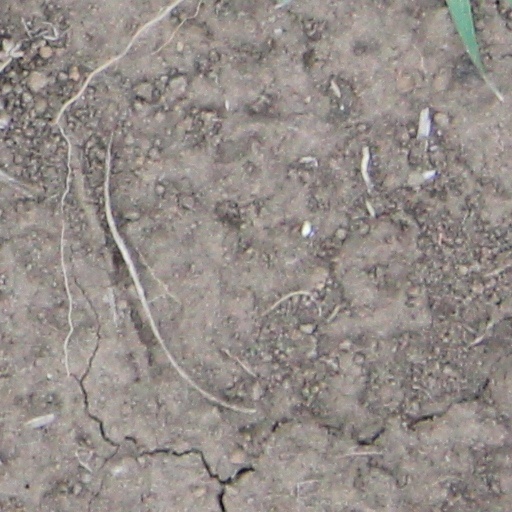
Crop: wheat